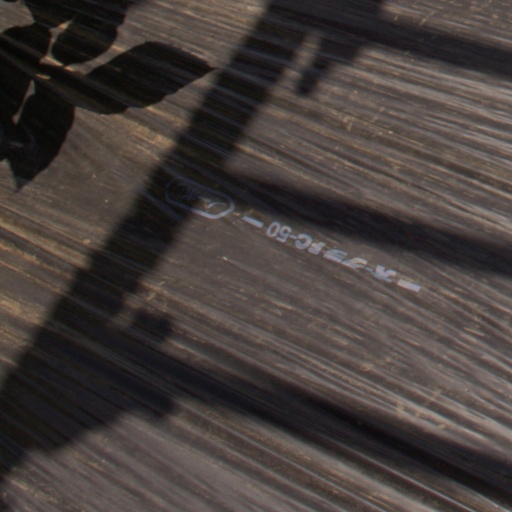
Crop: Jerusalem artichoke